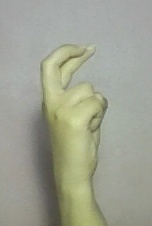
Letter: zay